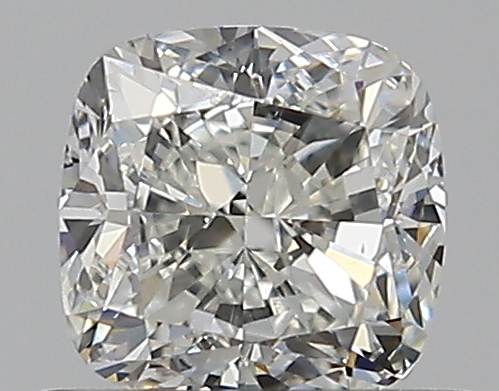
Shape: cushion
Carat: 0.6
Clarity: VS2
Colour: I
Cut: EX
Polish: EX
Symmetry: VG
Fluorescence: ST
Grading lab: GIA
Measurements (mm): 4.64 x 4.58 x 3.2